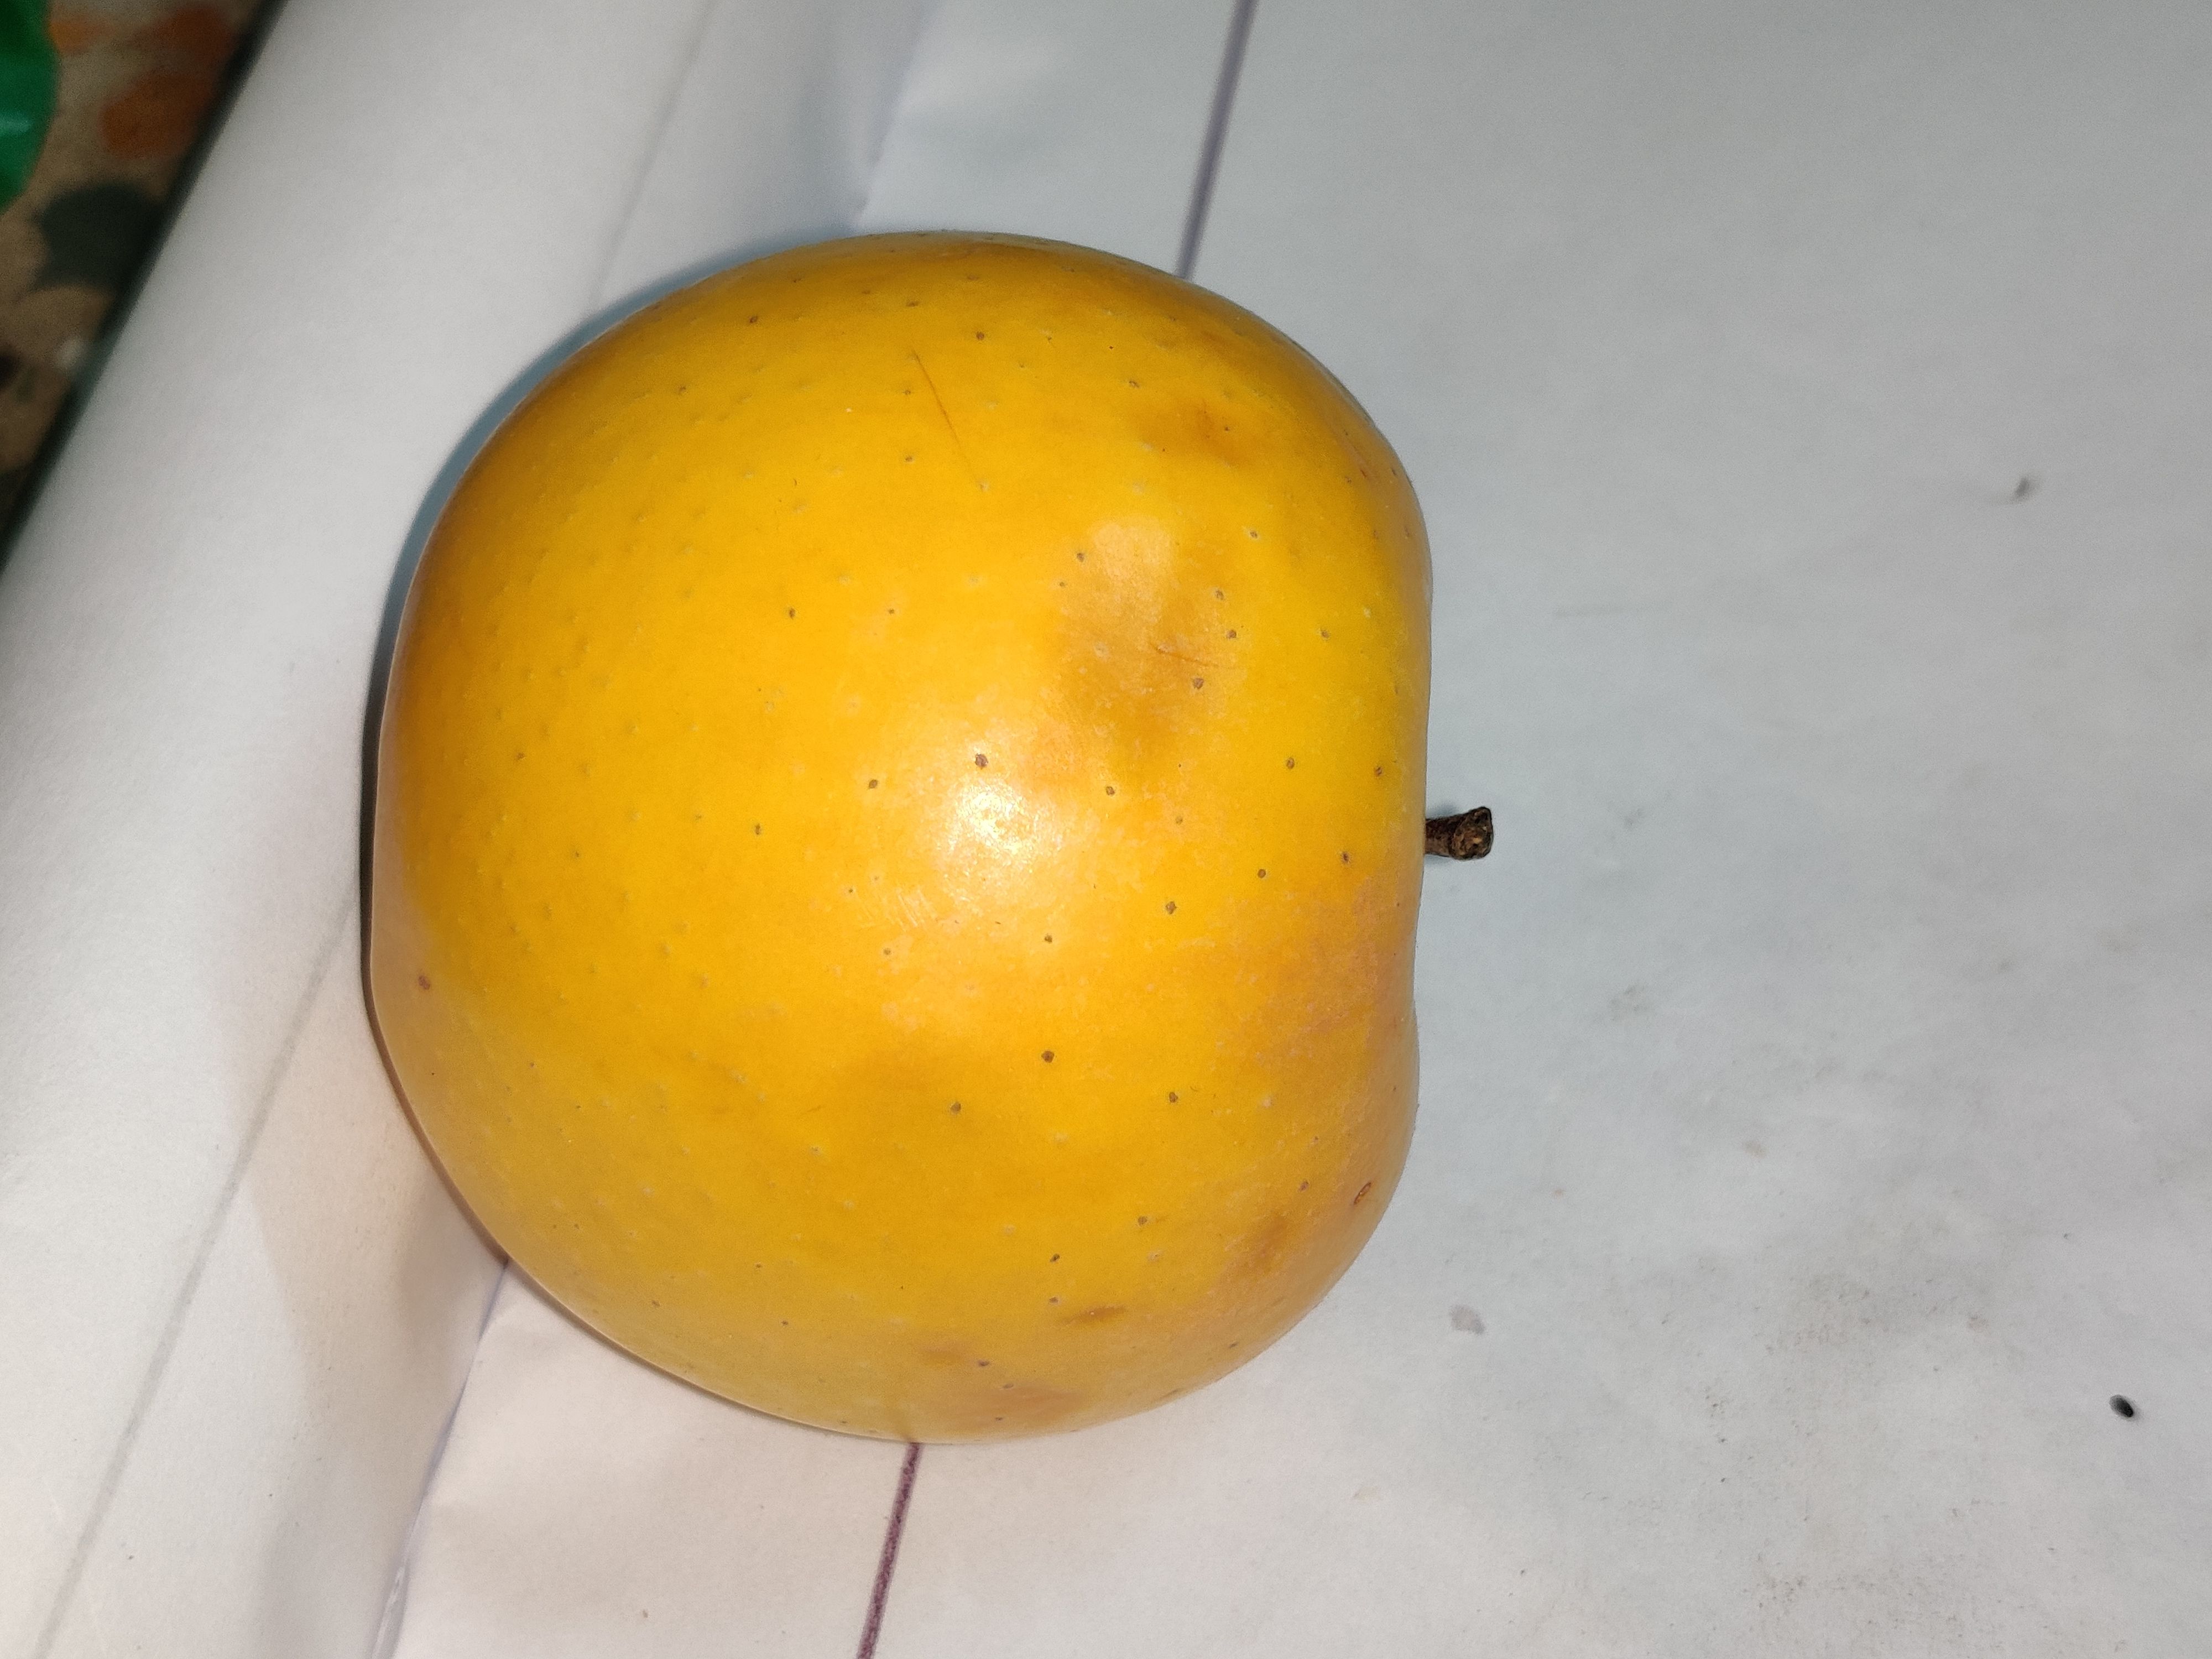
Fruit: apple
Grade: 1st-grade